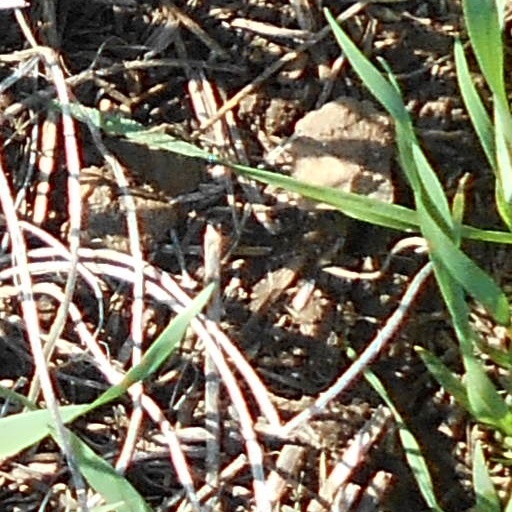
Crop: wheat